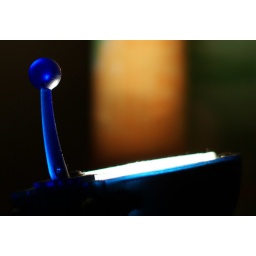
My halogen desk lamp at night. Taken in available light.